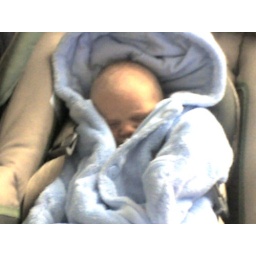
First trip in the car seat, heading home after leaving the hospital